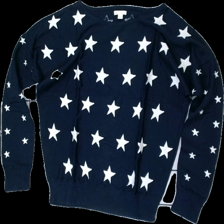
View: front
Type: Sweater
Category: Ladies
Brand: Gap
Colors: White, Black
Material: 80% cotton 20% elastane
Pattern: Other
Cut: Regular
Size: M
Season: All
Damage location: middle right
Damage 2 location: top center
Price range: 50-100
Recommended usage: Reuse
Description: långärmad tjocktröja med stjärnor i ett mönster, lite nopprig